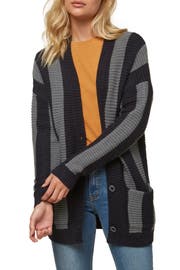
get cozy while giving your look some graphic appeal with this oversized shaker rib cardigan patterned with yarn dyed stripe